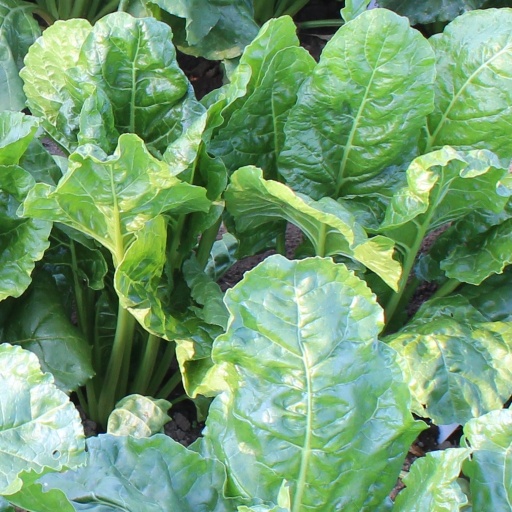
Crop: sugar beet